Washburn Library

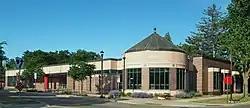
Washburn Library viewed from the northeast

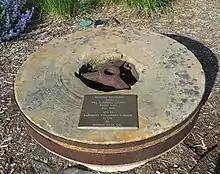
The original millstone from the Washburn-Crosby Flour Mill, displayed outside Washburn Library

Washburn Library, formerly Washburn Community Library, is a public library in the Hennepin County Library system. Opened in September 1970, Washburn Library, located at 5244 Lyndale Avenue South in Minneapolis, began with a footprint of and approximately 18,000 books. Designed by Brooks Cavin, an architect who studied under Walter Gropius and Eero Saarinen, Washburn reflected mid-century modernism. Set near Minnehaha Creek, Washburn meets the needs of Southwest Minneapolis in a picturesque neighborhood.